Ako Adjei

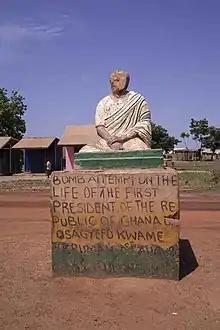
The spot in Kulungugu where the bomb was thrown in an attempt to assassinate the then president Dr. Kwame Nkrumah

Kwame Nkrumah travelled to Tenkodogo on 31 July 1962 to have a meeting with Maurice Yameogo the president of Upper Volta now Burkina Faso. The meeting was to discuss further plans to eliminate customs barriers between Ghana and the Upper Volta. A move that was seen as a small step towards Pan-African unity. An unusually heavy downpour complicated the return trip from Tenkodogo on 1 August 1962, causing the usual order of the convoy to be in disarray over the poor road that connected the two countries. A bomb was reportedly thrown at the president in Kulungugu, a town in the Upper Region of Ghana when he was forced to stop to receive a bouquet from a young boy.